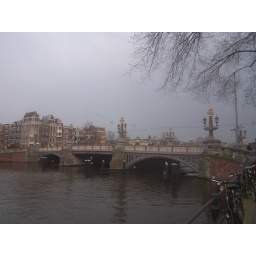
The Blauwbrug bridge over the Amstel river in Amsterdam.